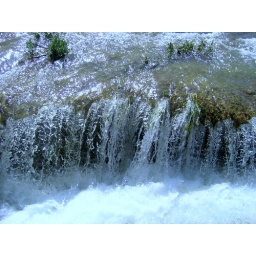
High-speed water photography! woo!I had to jump from rock to rock and lean way over to get this shot.